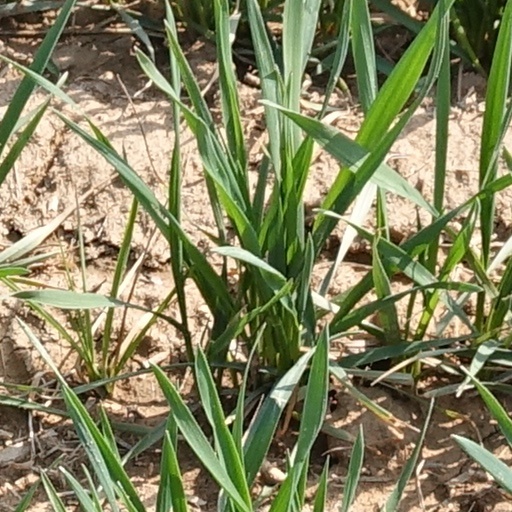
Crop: wheat